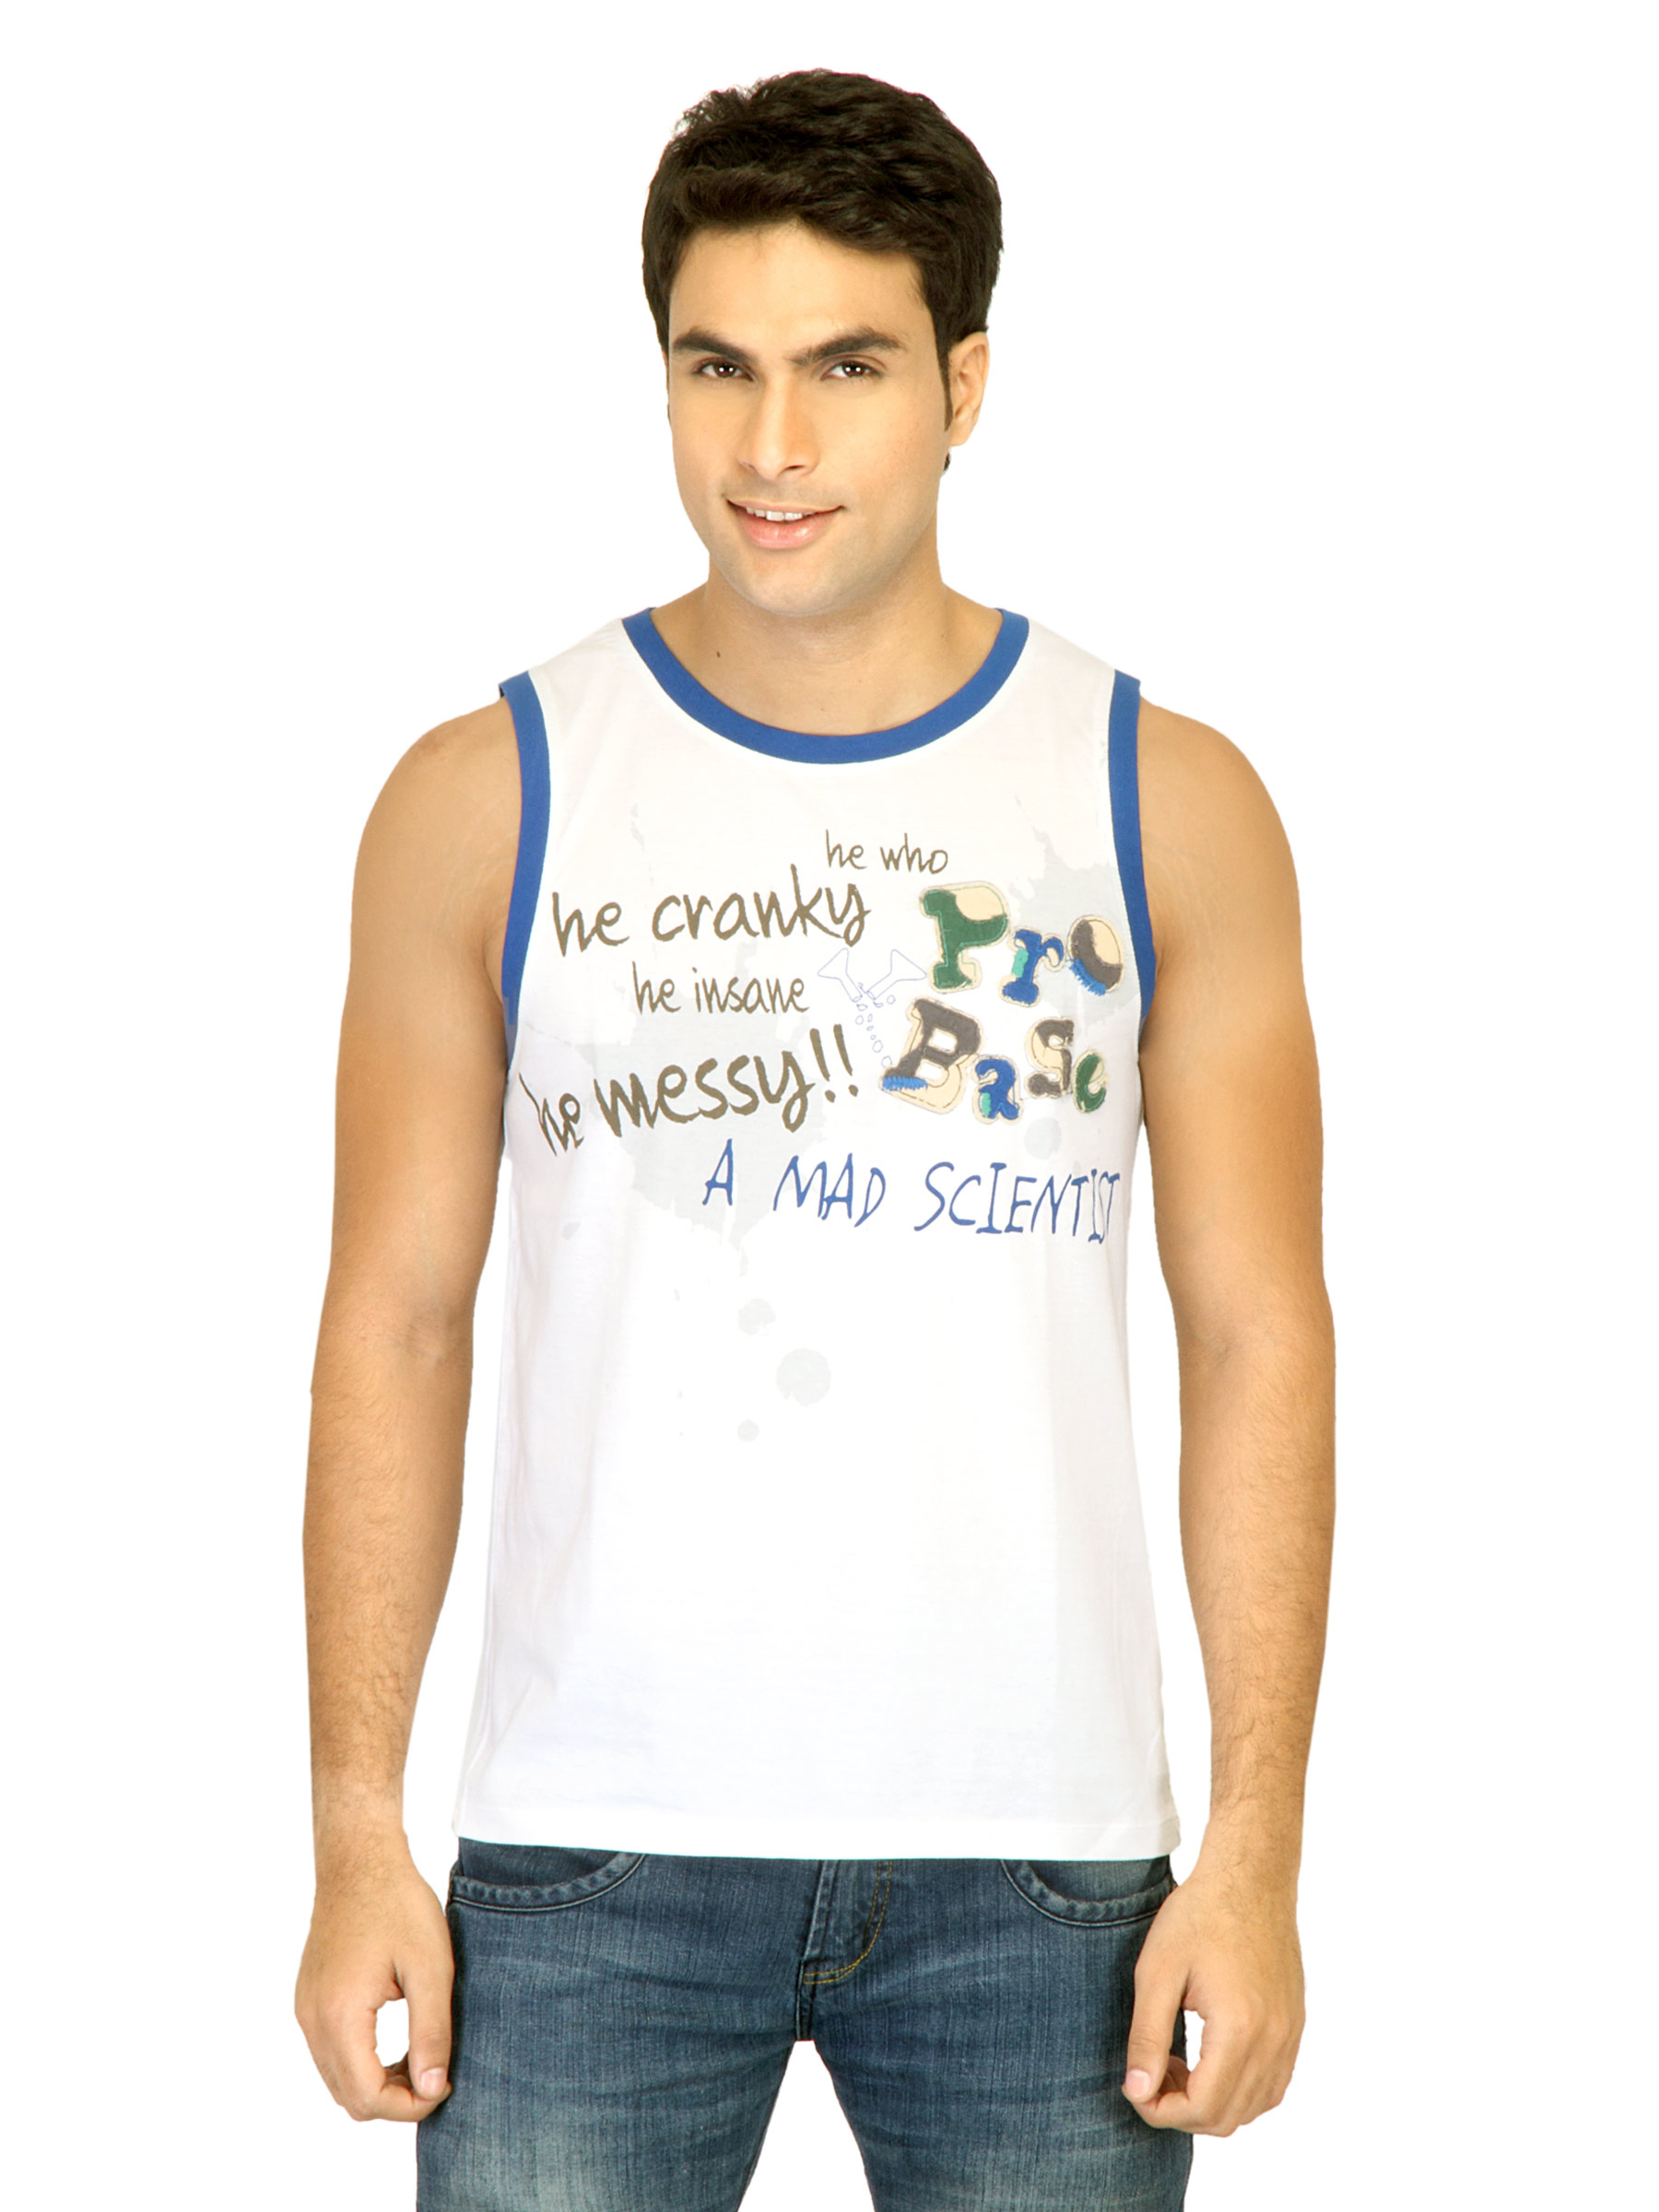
Probase Men Printed White Tshirts
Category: Apparel / Topwear / Tshirts
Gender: Men
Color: White
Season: Fall 2011
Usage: Casual